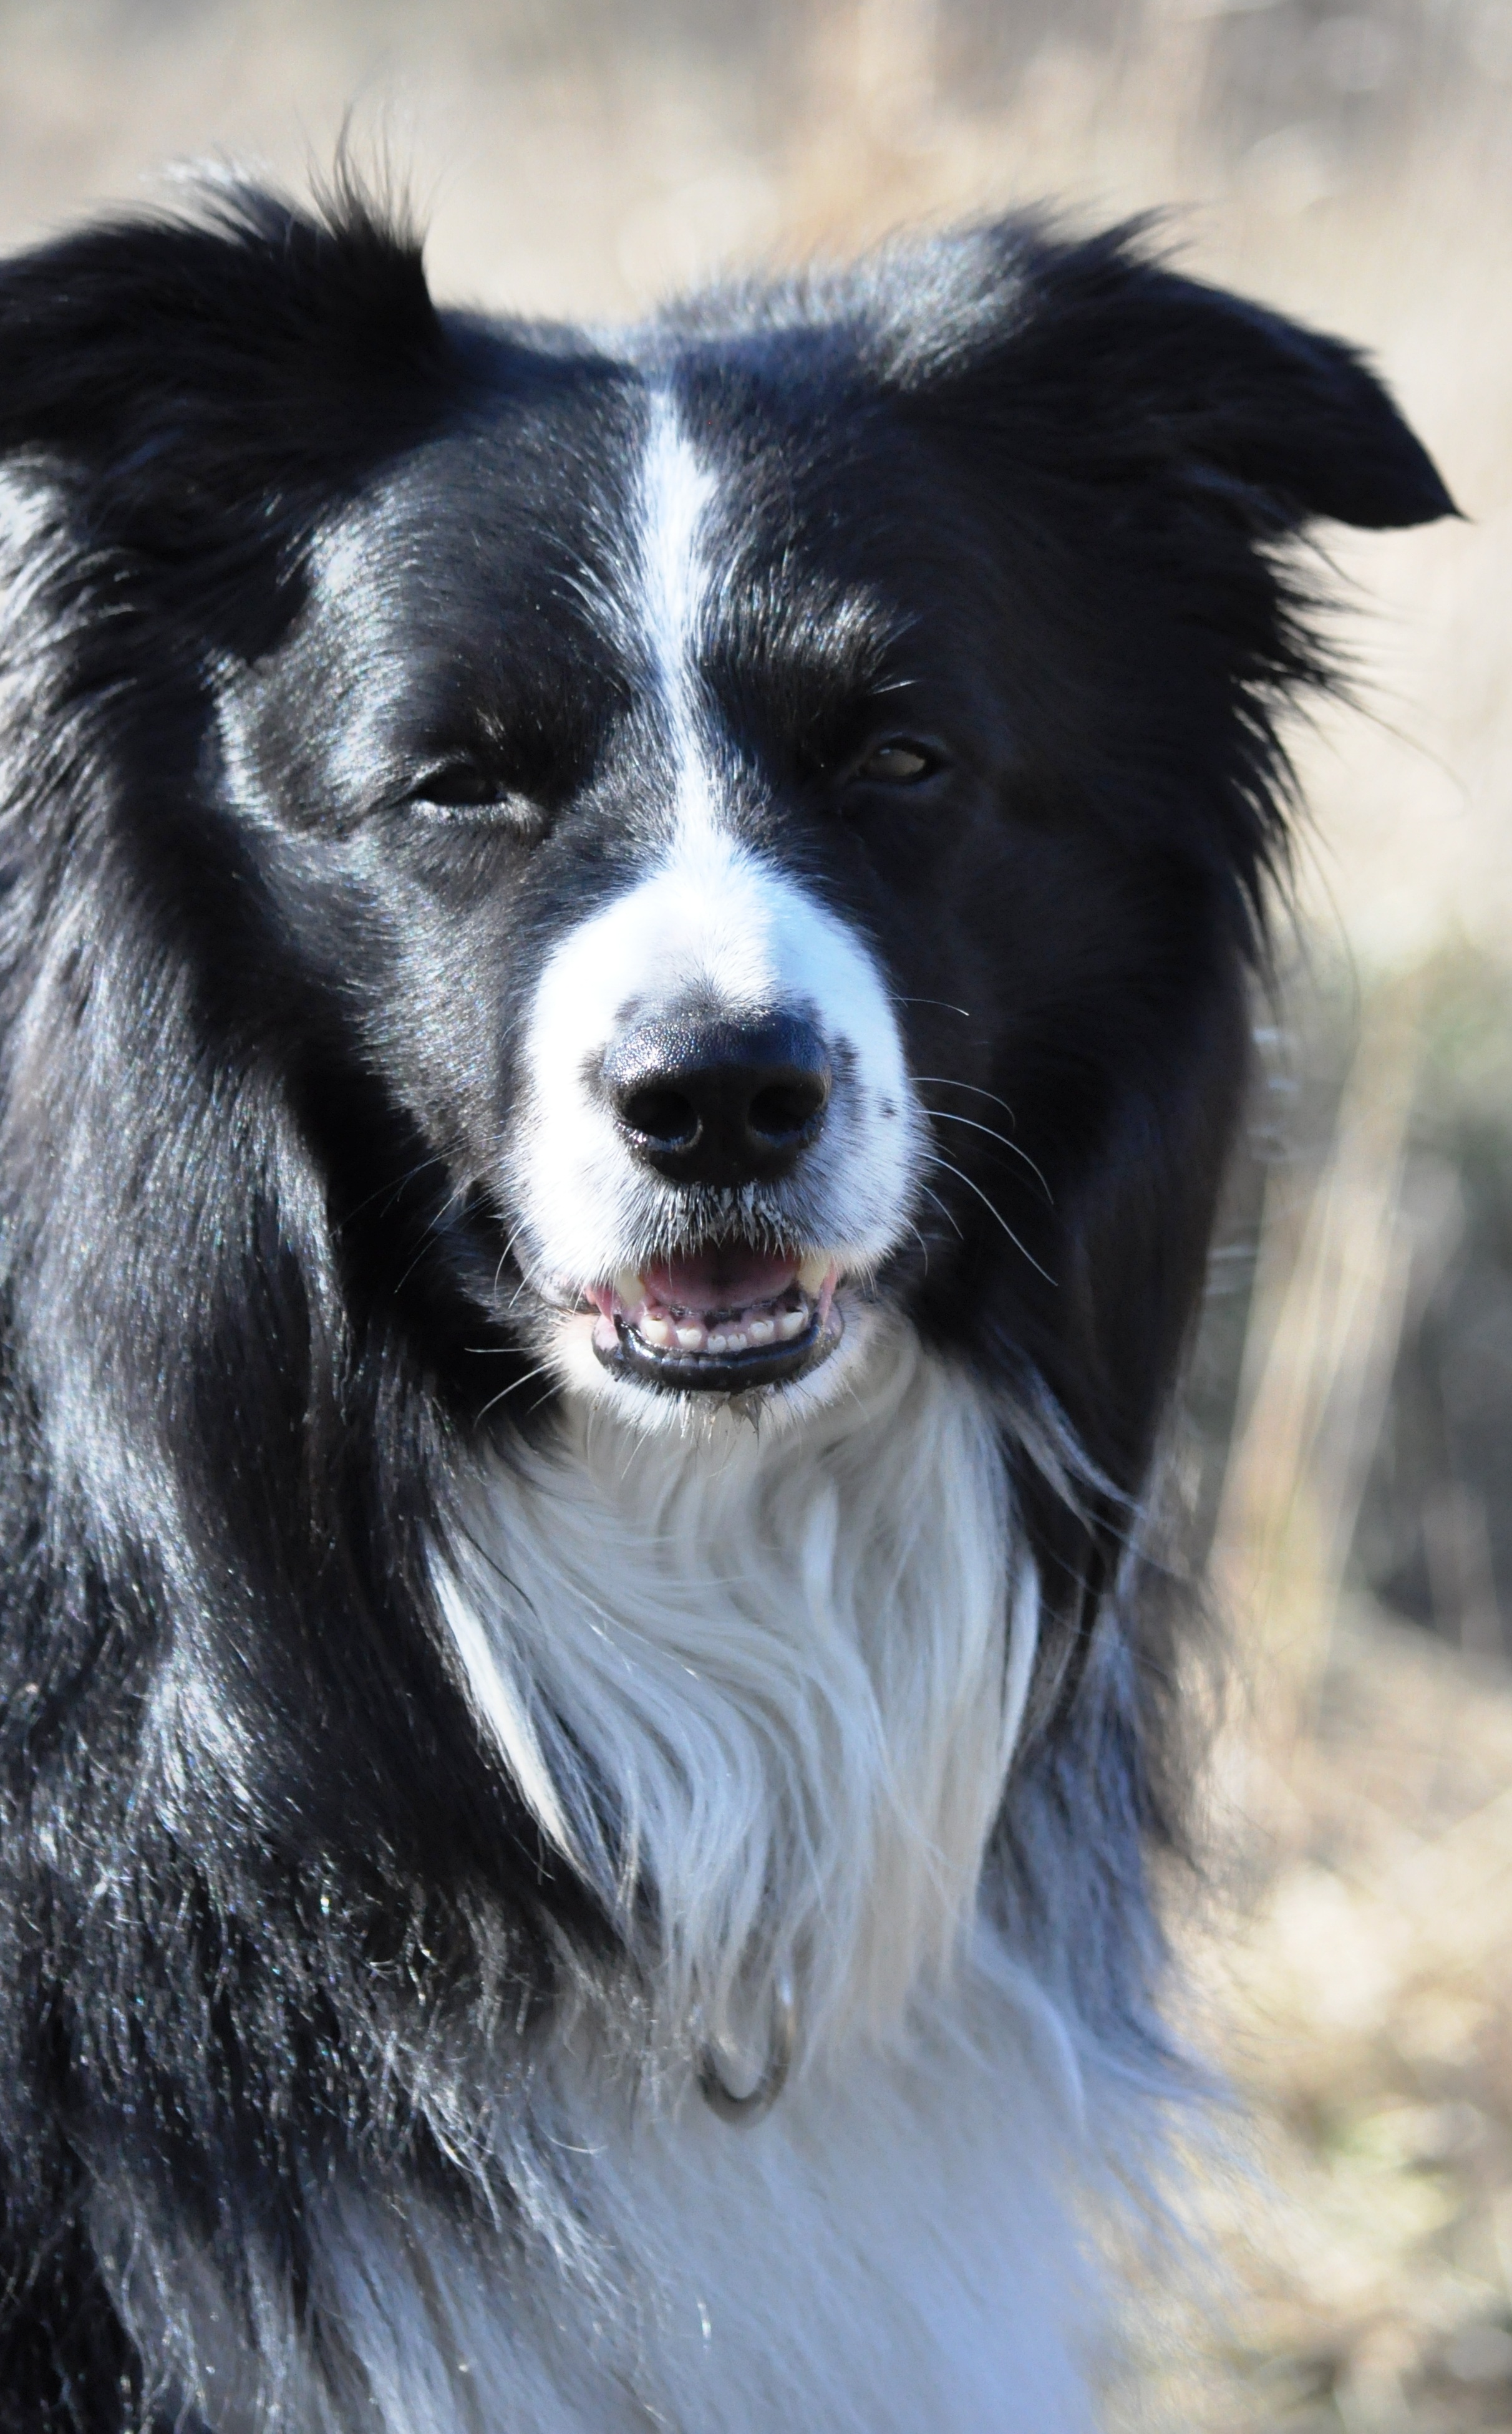
dog, mammal, border collie, vertebrate, border, dog breed, it is observed, karelian bear dog, dog like mammal, carnivoran, dog breed group, dog crossbreeds, kynoterapia